Wilhelm Ehm

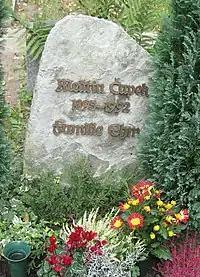
Wilhelm Ehm's Gravesite at the Neuer Friedhof in Rostock

Between 1950 and 1958, this former army NCO ascended quickly in the naval forces of the German Democratic Republic. Ehm was different from other early East German military leaders, in that he lacked their long history as communists or socialists since the Weimar Republic. However he possessed a rare and important combination of military professionalism, innate leadership and political reliability.